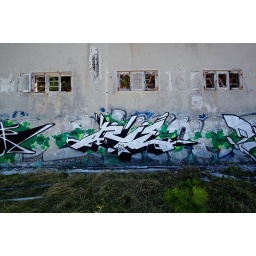
I clicked the back wall near the windows with the neutral picker.